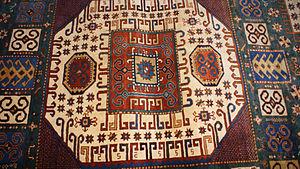
Le tapis azerbaïdjanais est un tapis dense, fait à la main sur un métier à tisser horizontal ou vertical. La laine, le coton ou la soie multicolores sont teints avec des colorants naturels. « L'art traditionnel du tissage du tapis azerbaïdjanais en République d'Azerbaïdjan » a été inscrit en 2010 par l'UNESCO sur